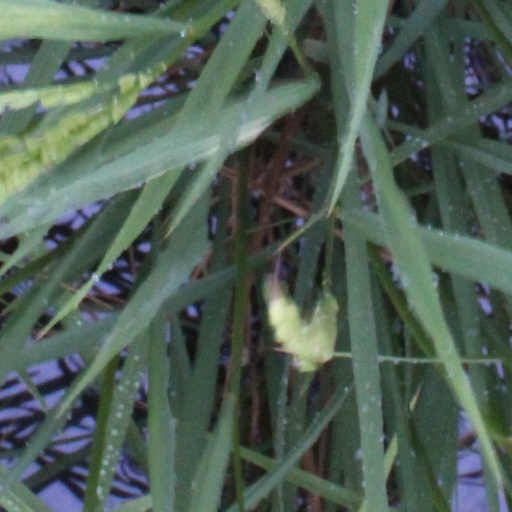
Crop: rice